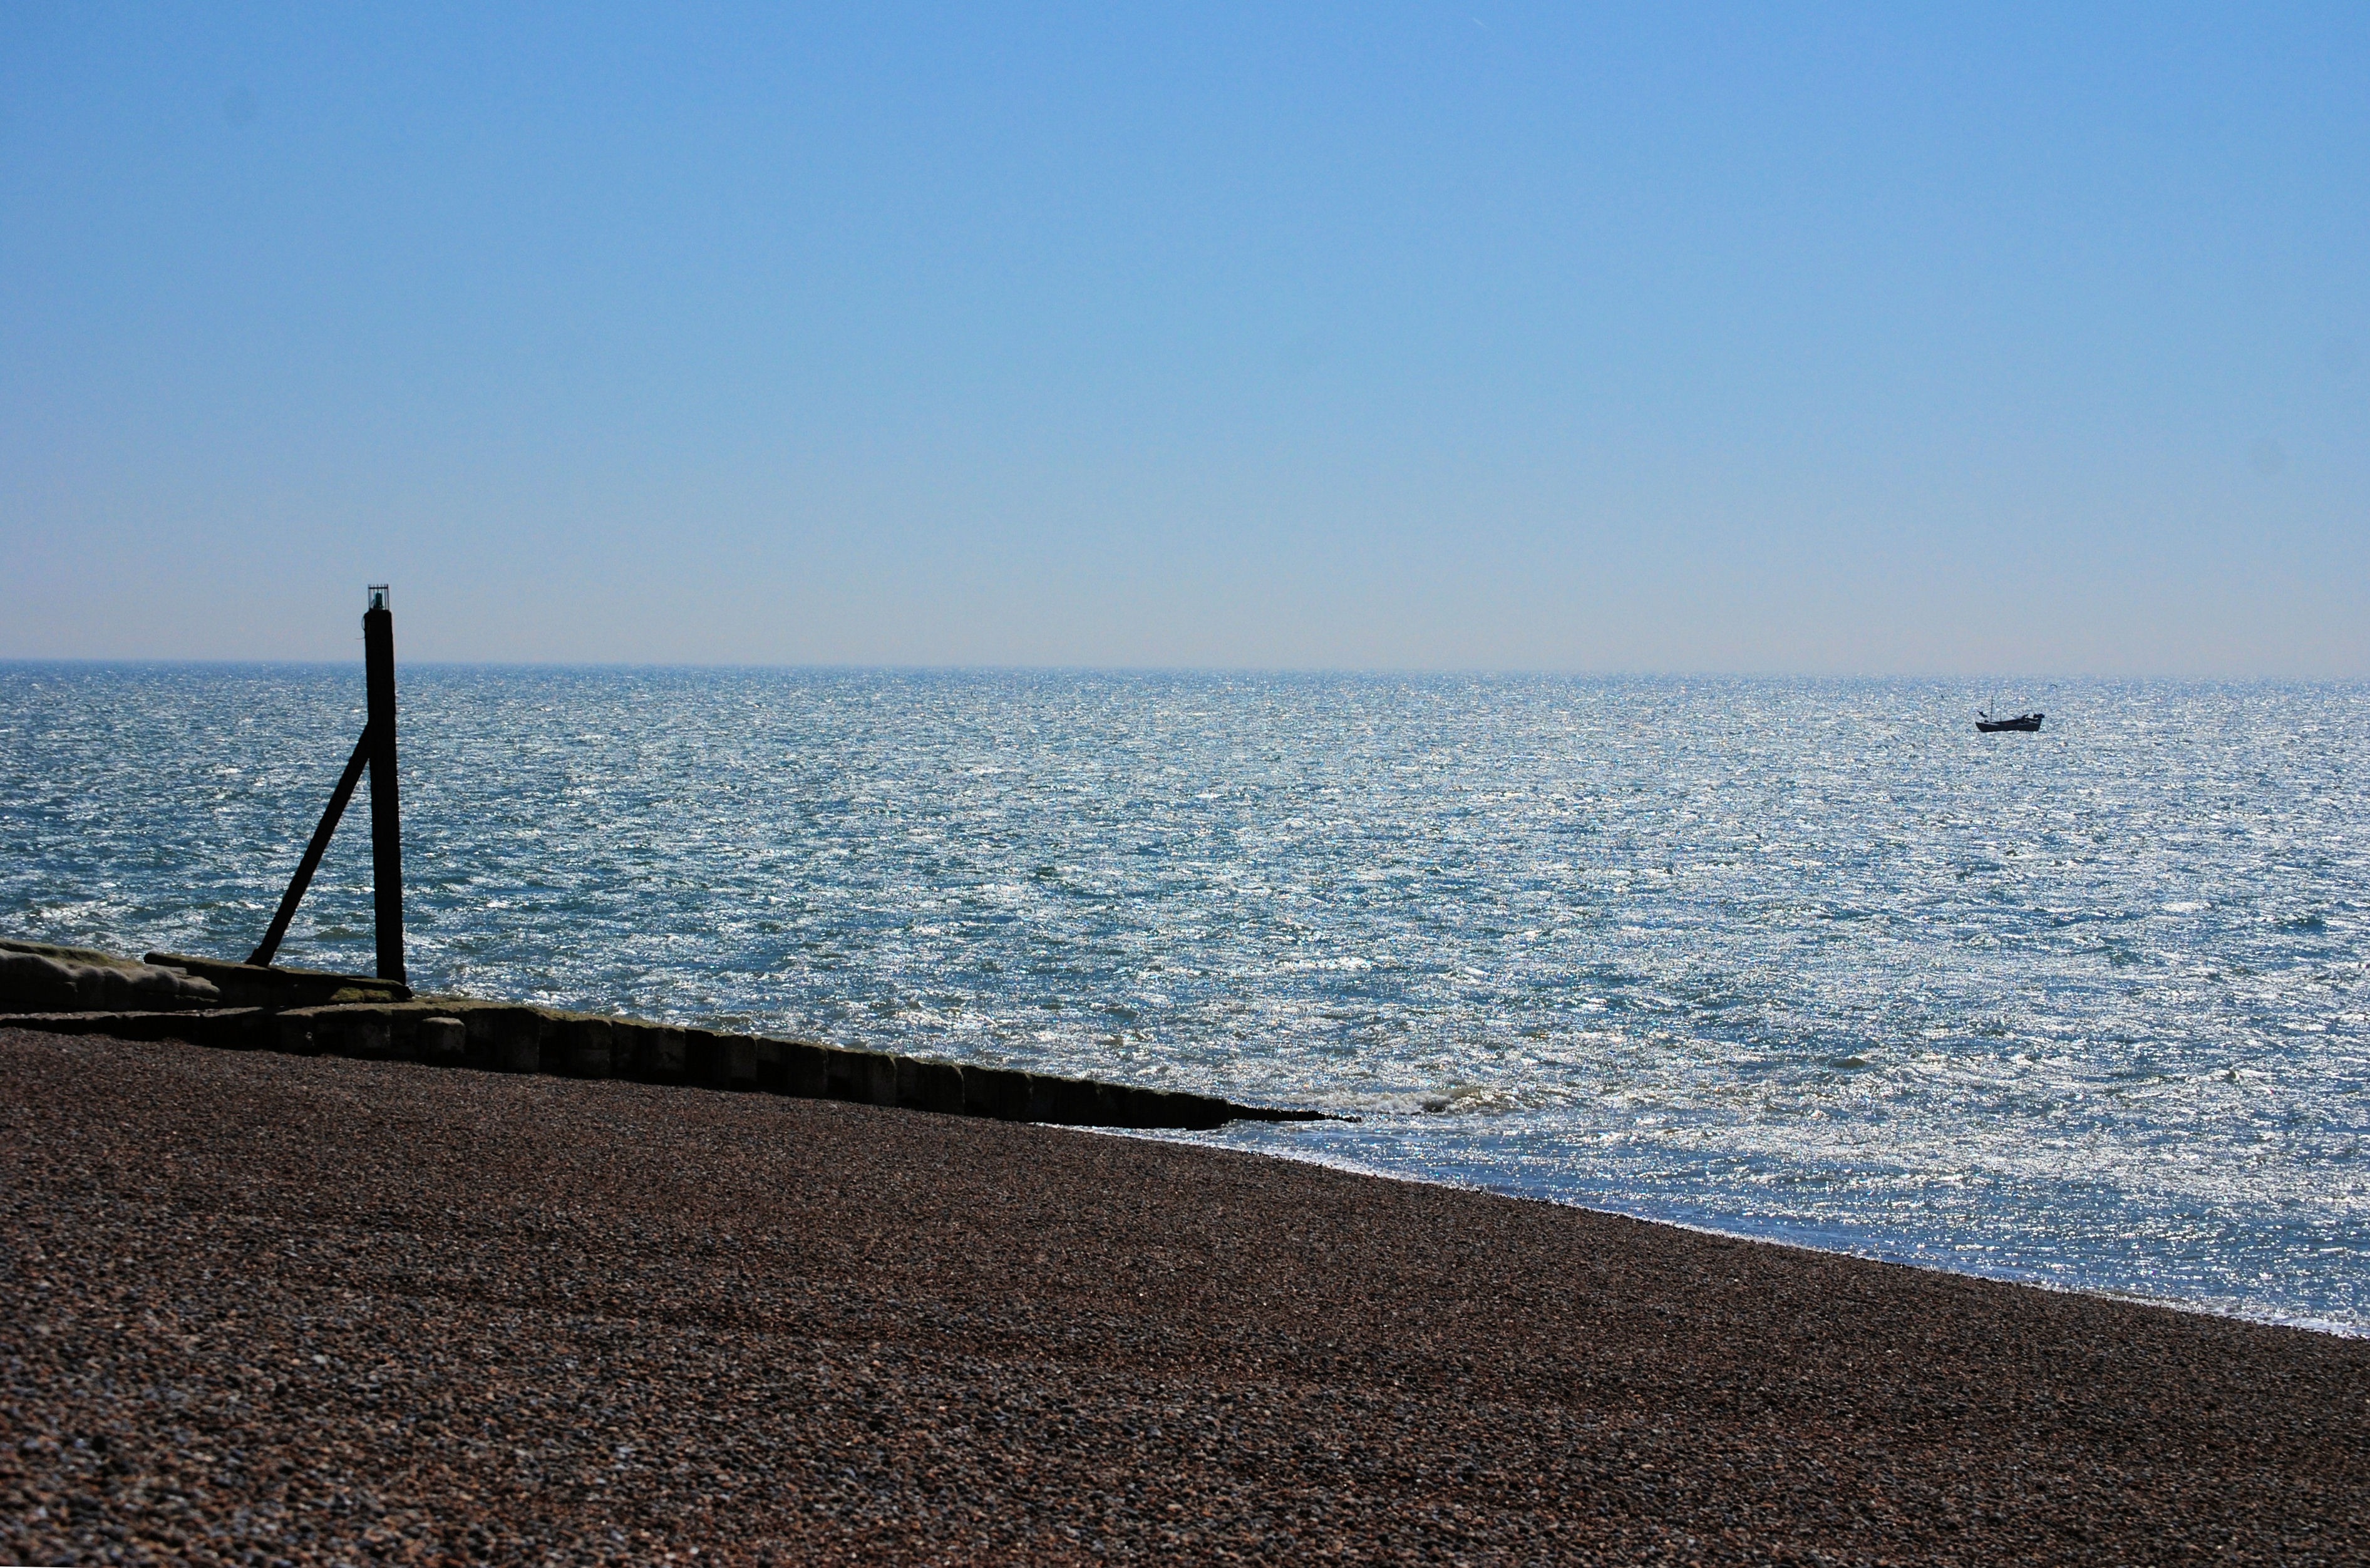
beach, sea, coast, water, nature, outdoor, sand, ocean, horizon, sky, shore, wave, coastal, coastline, seaside, environment, tower, scenic, seascape, bay, body of water, fishing boat, marine, breakwater, cape